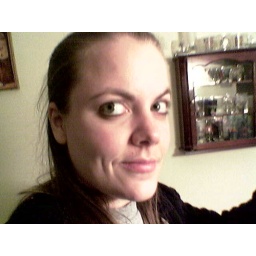
W with shot glass cabinet in the background